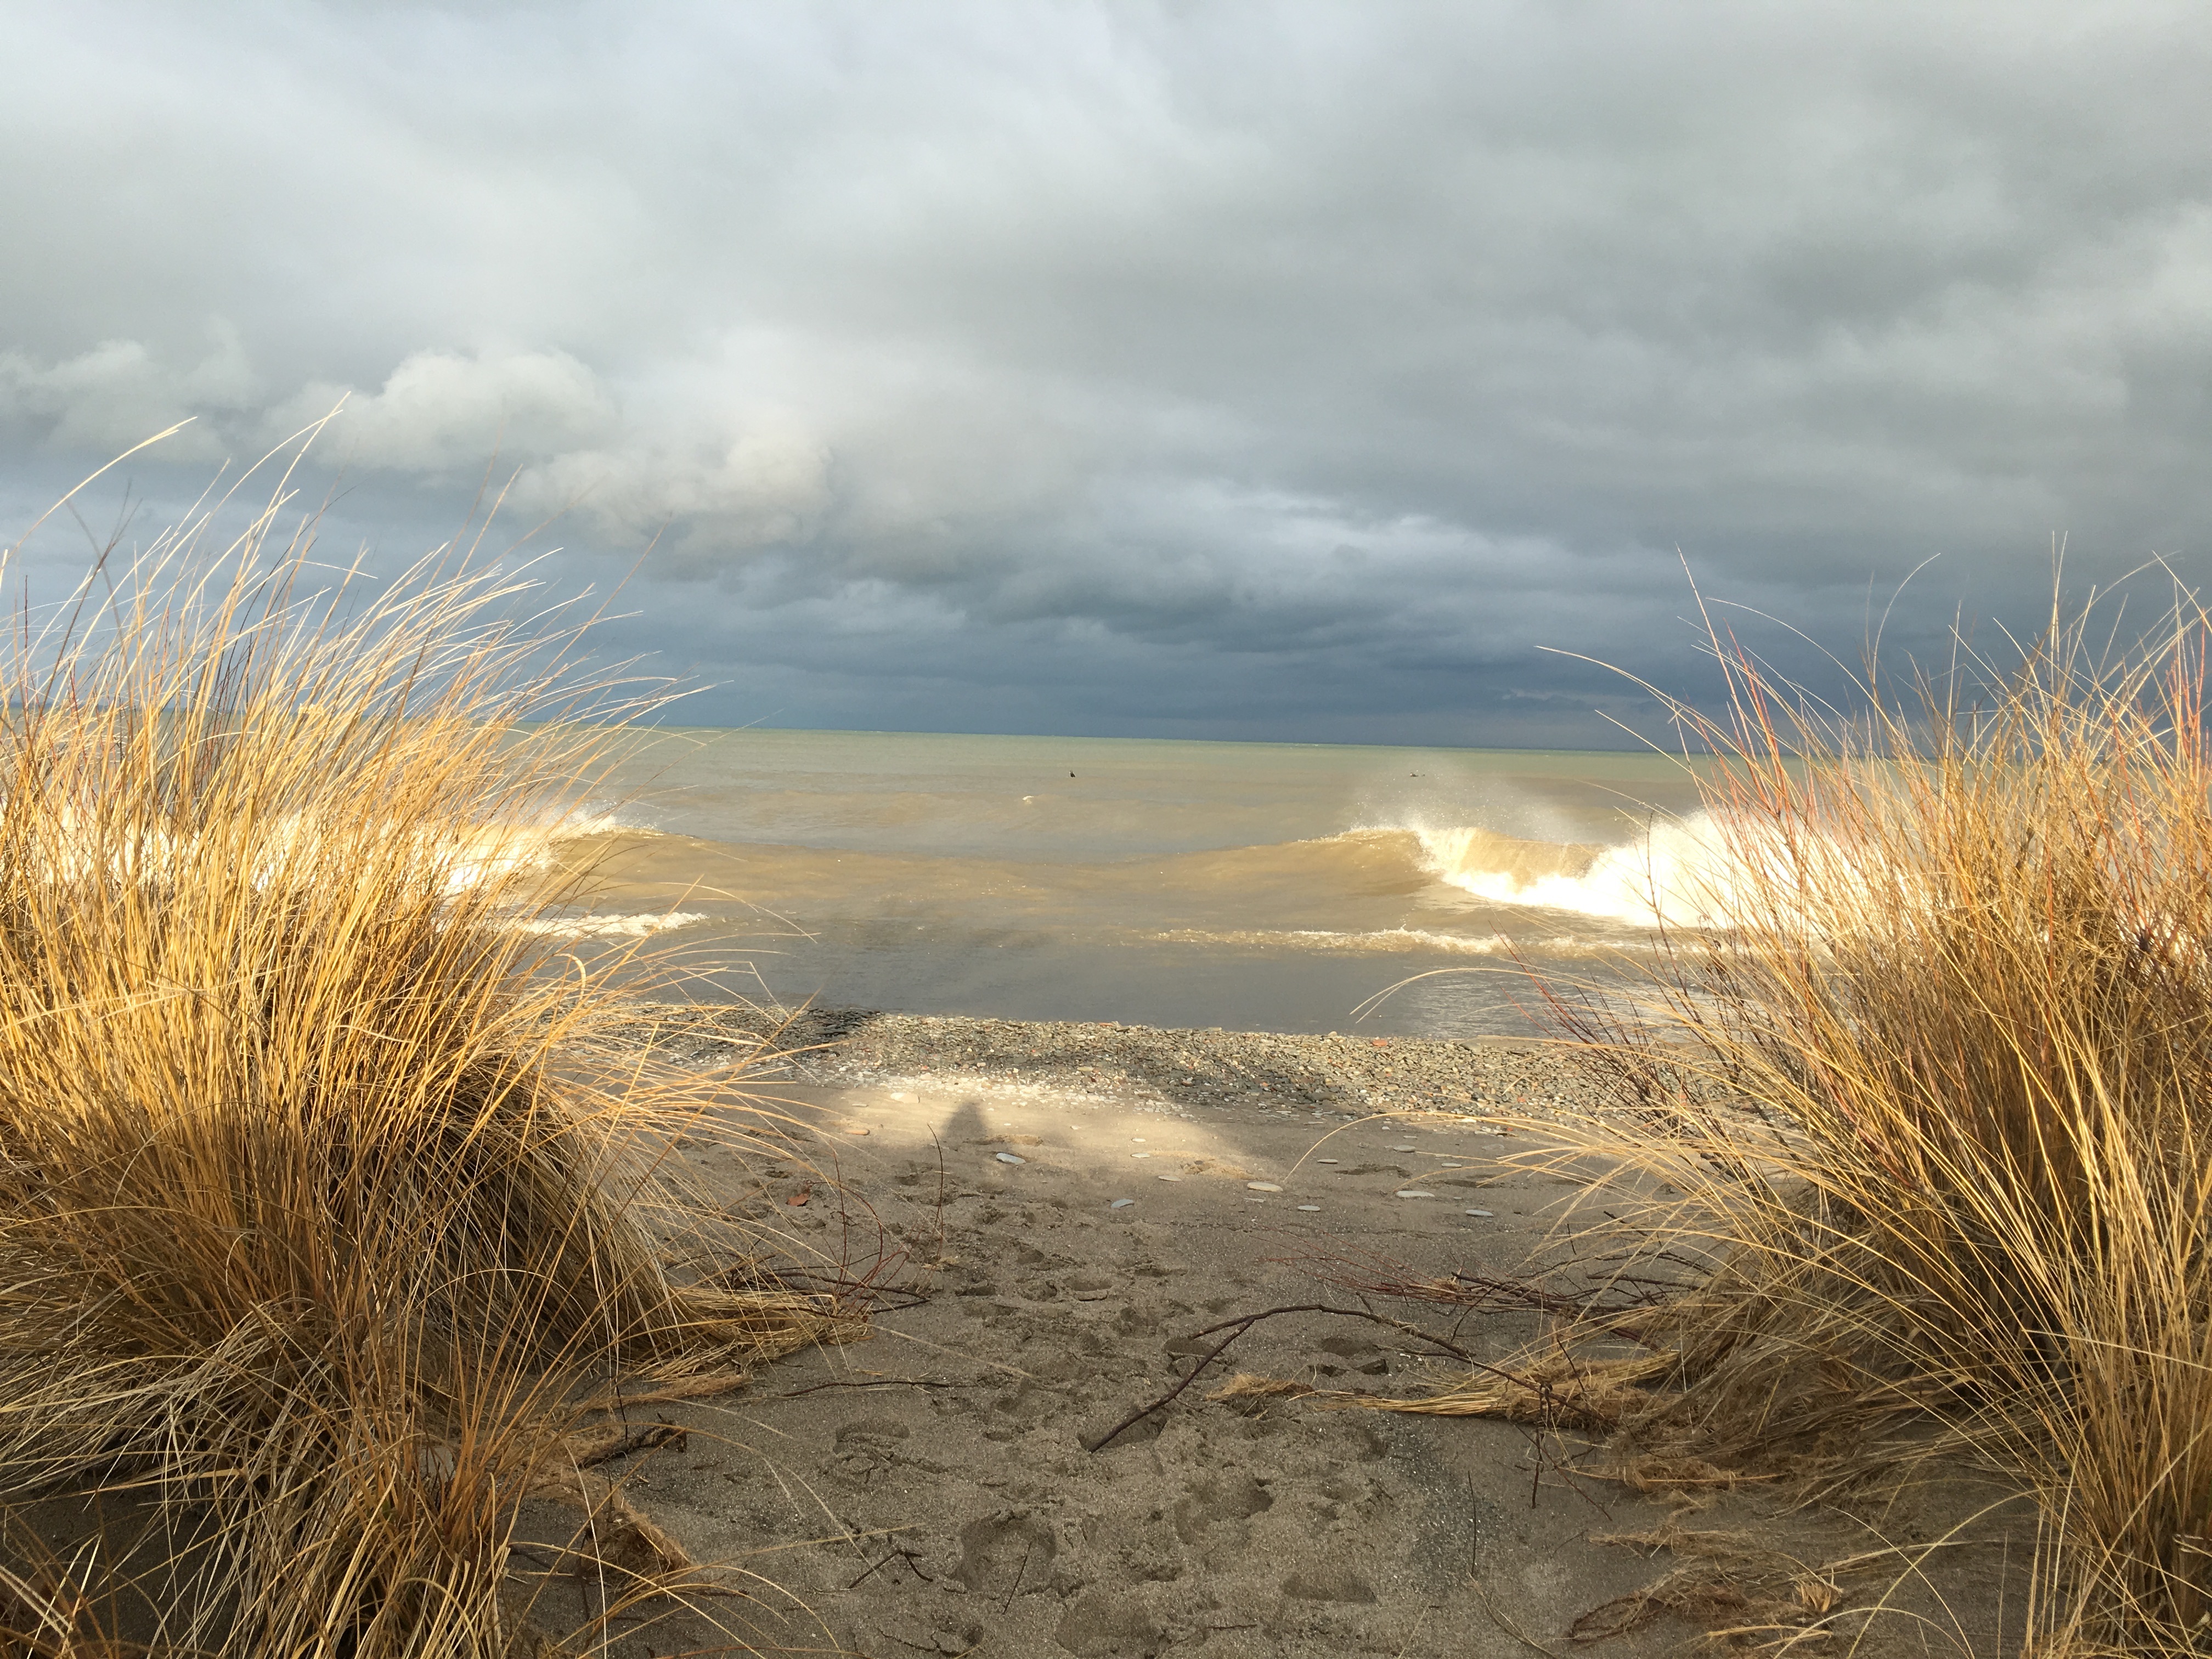
landscape, sea, coast, tree, nature, grass, sand, horizon, cloud, sky, sun, sunrise, sunset, field, prairie, sunlight, morning, hill, wind, dawn, grassland, habitat, steppe, rural area, meteorological phenomenon, natural environment, atmospheric phenomenon, grass family